Economic history of Pakistan

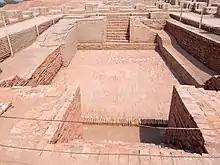
View of Mohenjo Daro towards the Great Bath (circa 2500 BCE)

Although civilization had several urban centers, much of the population resided in villages, where the economy was largely isolated and self-sustaining. Agriculture was the predominant occupation, as it helped satisfy the villages' food requirements while also providing raw materials for cottage and small scale industries like textiles and handicrafts. Besides farmers, other occupational groups included barbers, carpenters, doctors (Ayurvedic practitioners), goldsmiths, weavers, etc.